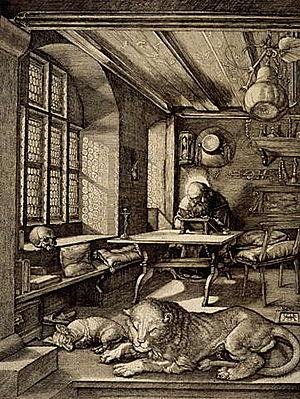
Melencolia I ou La Melencolia est le nom donné à une gravure sur cuivre d'Albrecht Dürer datée de 1514. Le titre est pris de l'œuvre où il apparaît comme un élément de la composition. Melencolia I est souvent considéré comme faisant partie d'une série, Meisterstiche, comprenant également Le chevalier, la mort et le diable et Saint Jérôme dans sa cellule.